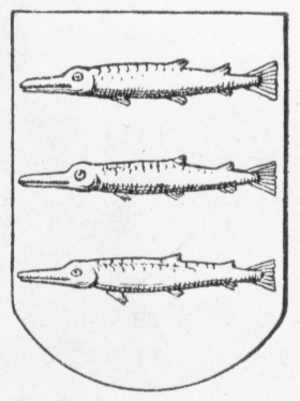
Tåsinge est une île du Danemark. Elle fait partie de l'archipel sud-fionien. D'une superficie de 70 km², elle avait, en 2010, une population de 6 187 habitants.